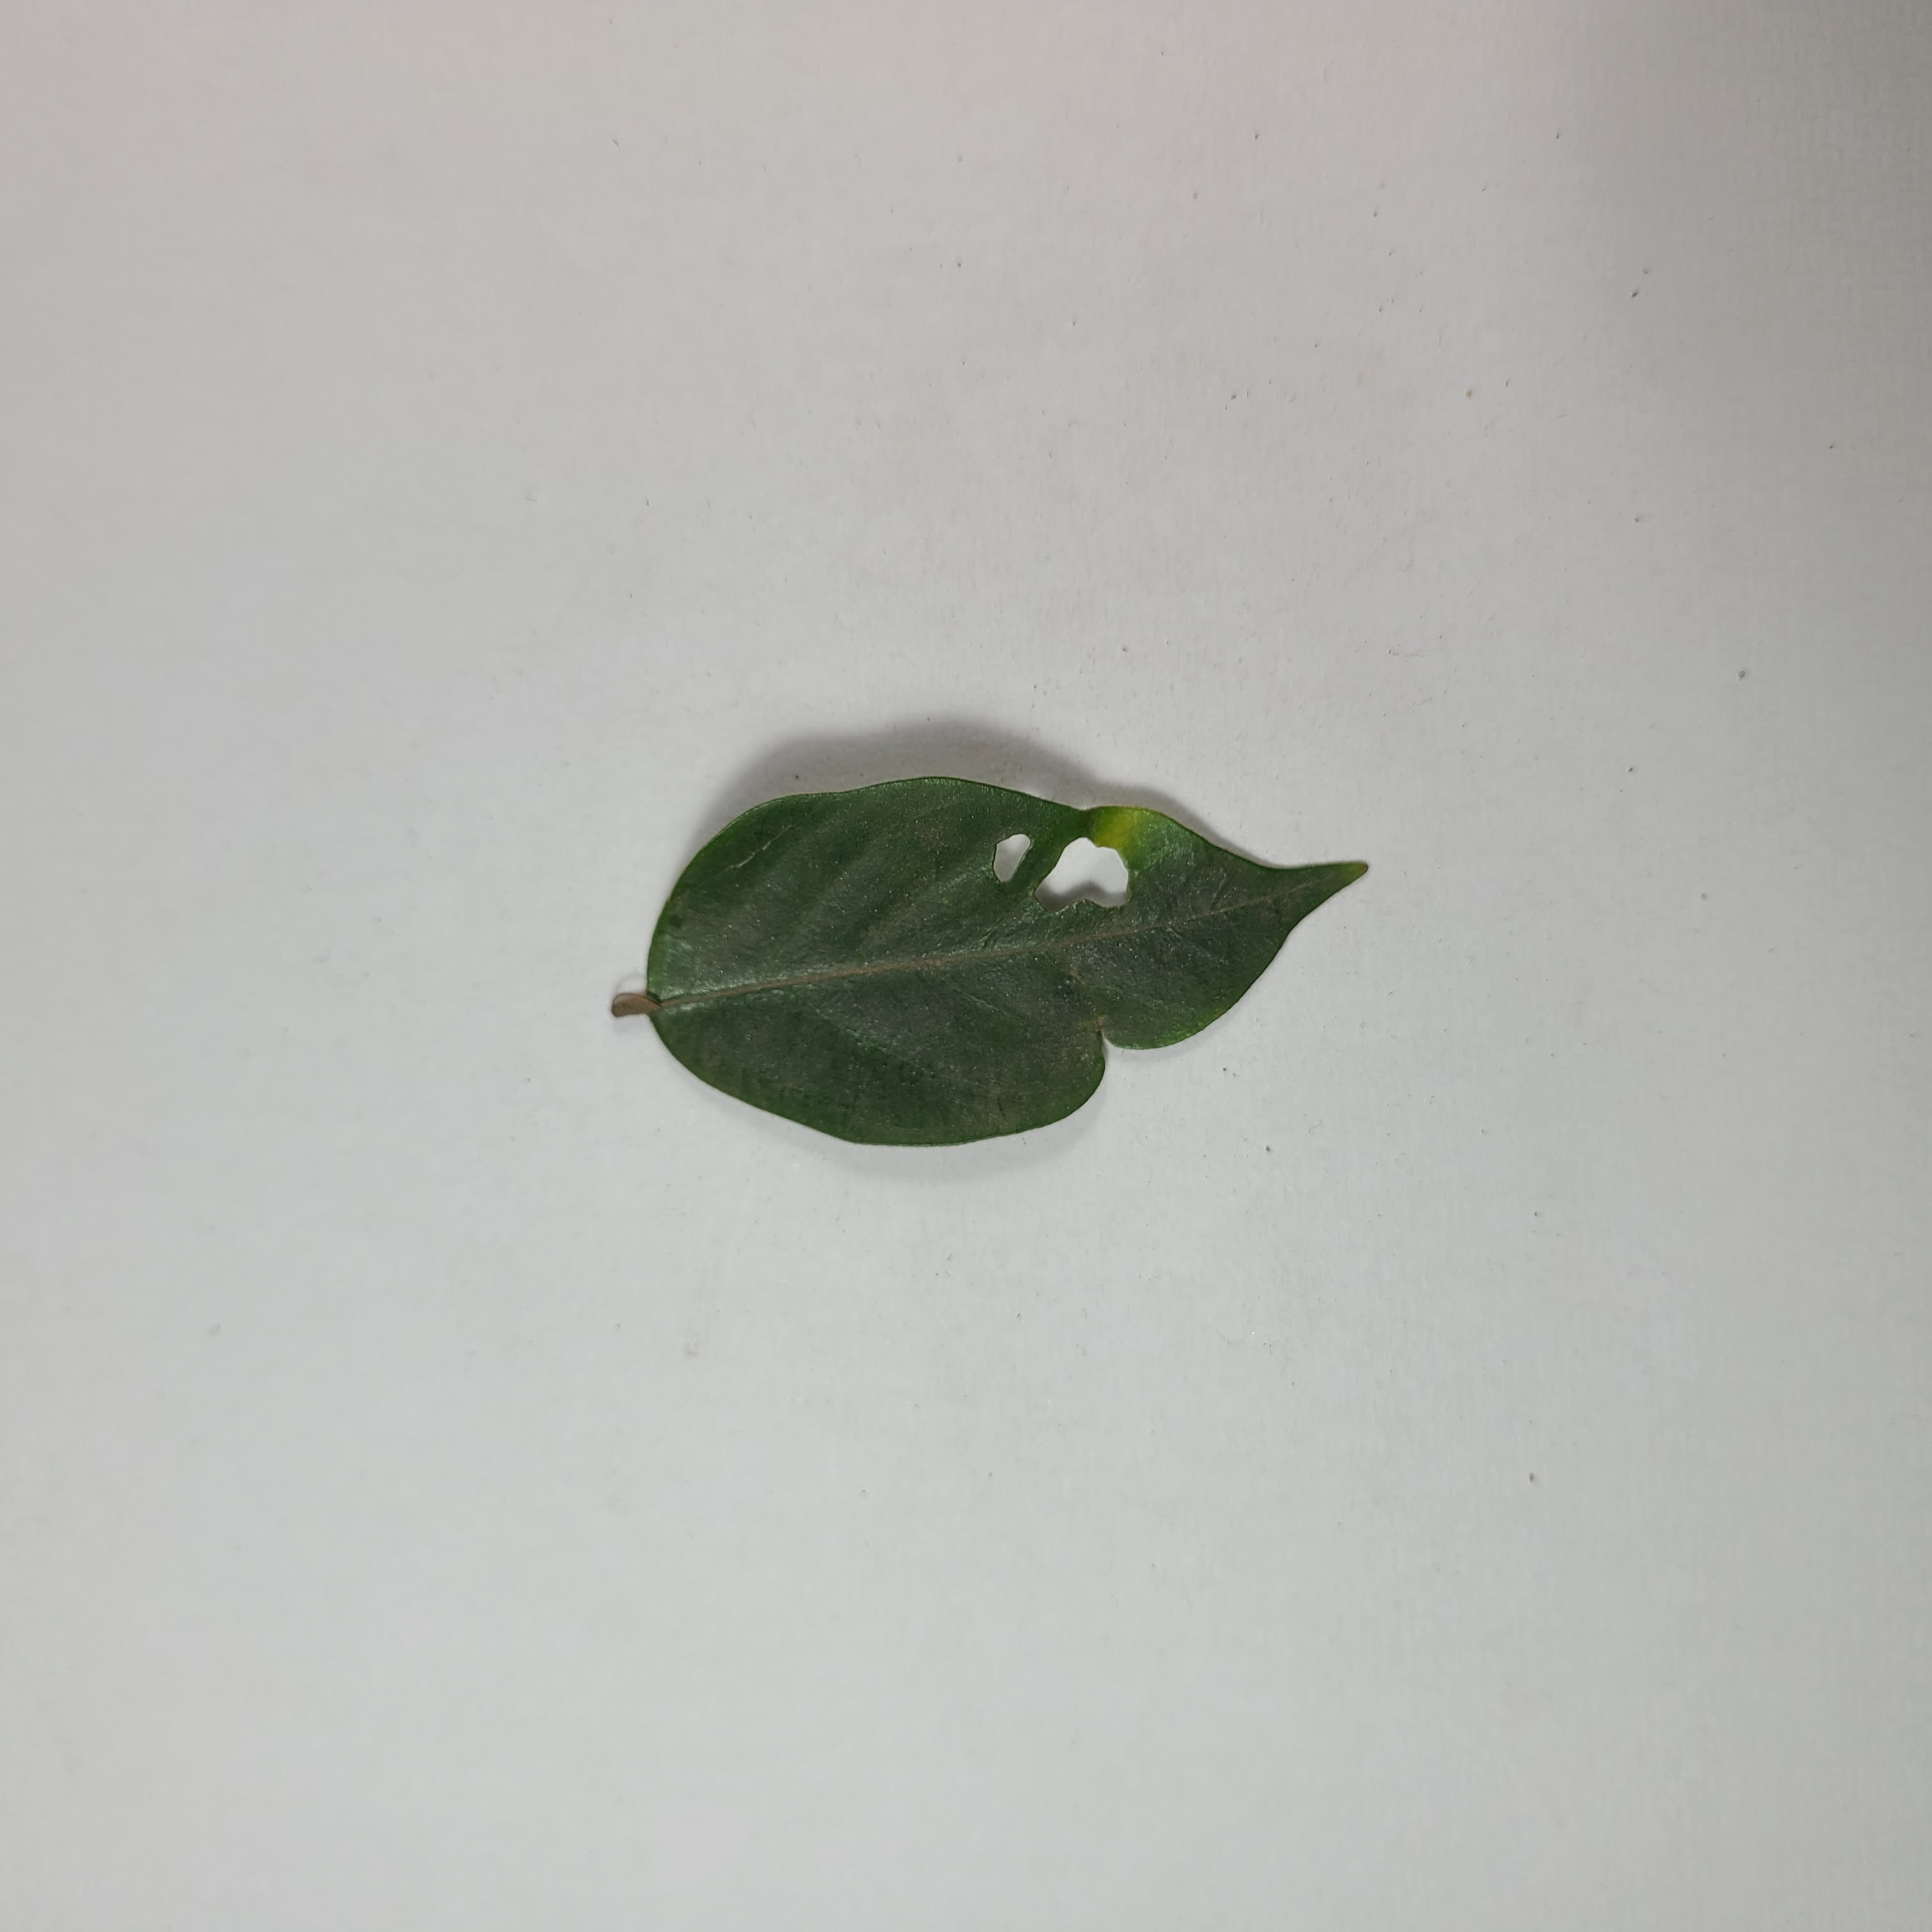
Label: Insect Hole leaves